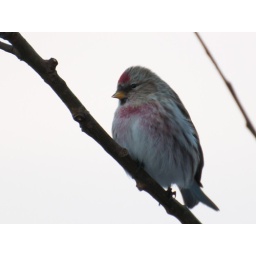
Common Redpoll sitting in a tree